Narragansett Bay

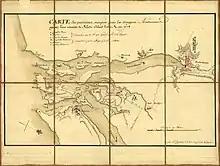
A 1778 French map of the bay.

The Gaspee Affair was an important naval event which moved the Thirteen Colonies toward the American Revolution. It occurred in Narragansett Bay in 1772 and involved the capture and burning of the British customs schooner "Gaspee". The American victory contributed to the eventual start of the war at the Battles of Lexington and Concord in Massachusetts three years later. The event is celebrated in Pawtuxet Village as the Gaspee Days Celebration in June which includes burning the ship in effigy.